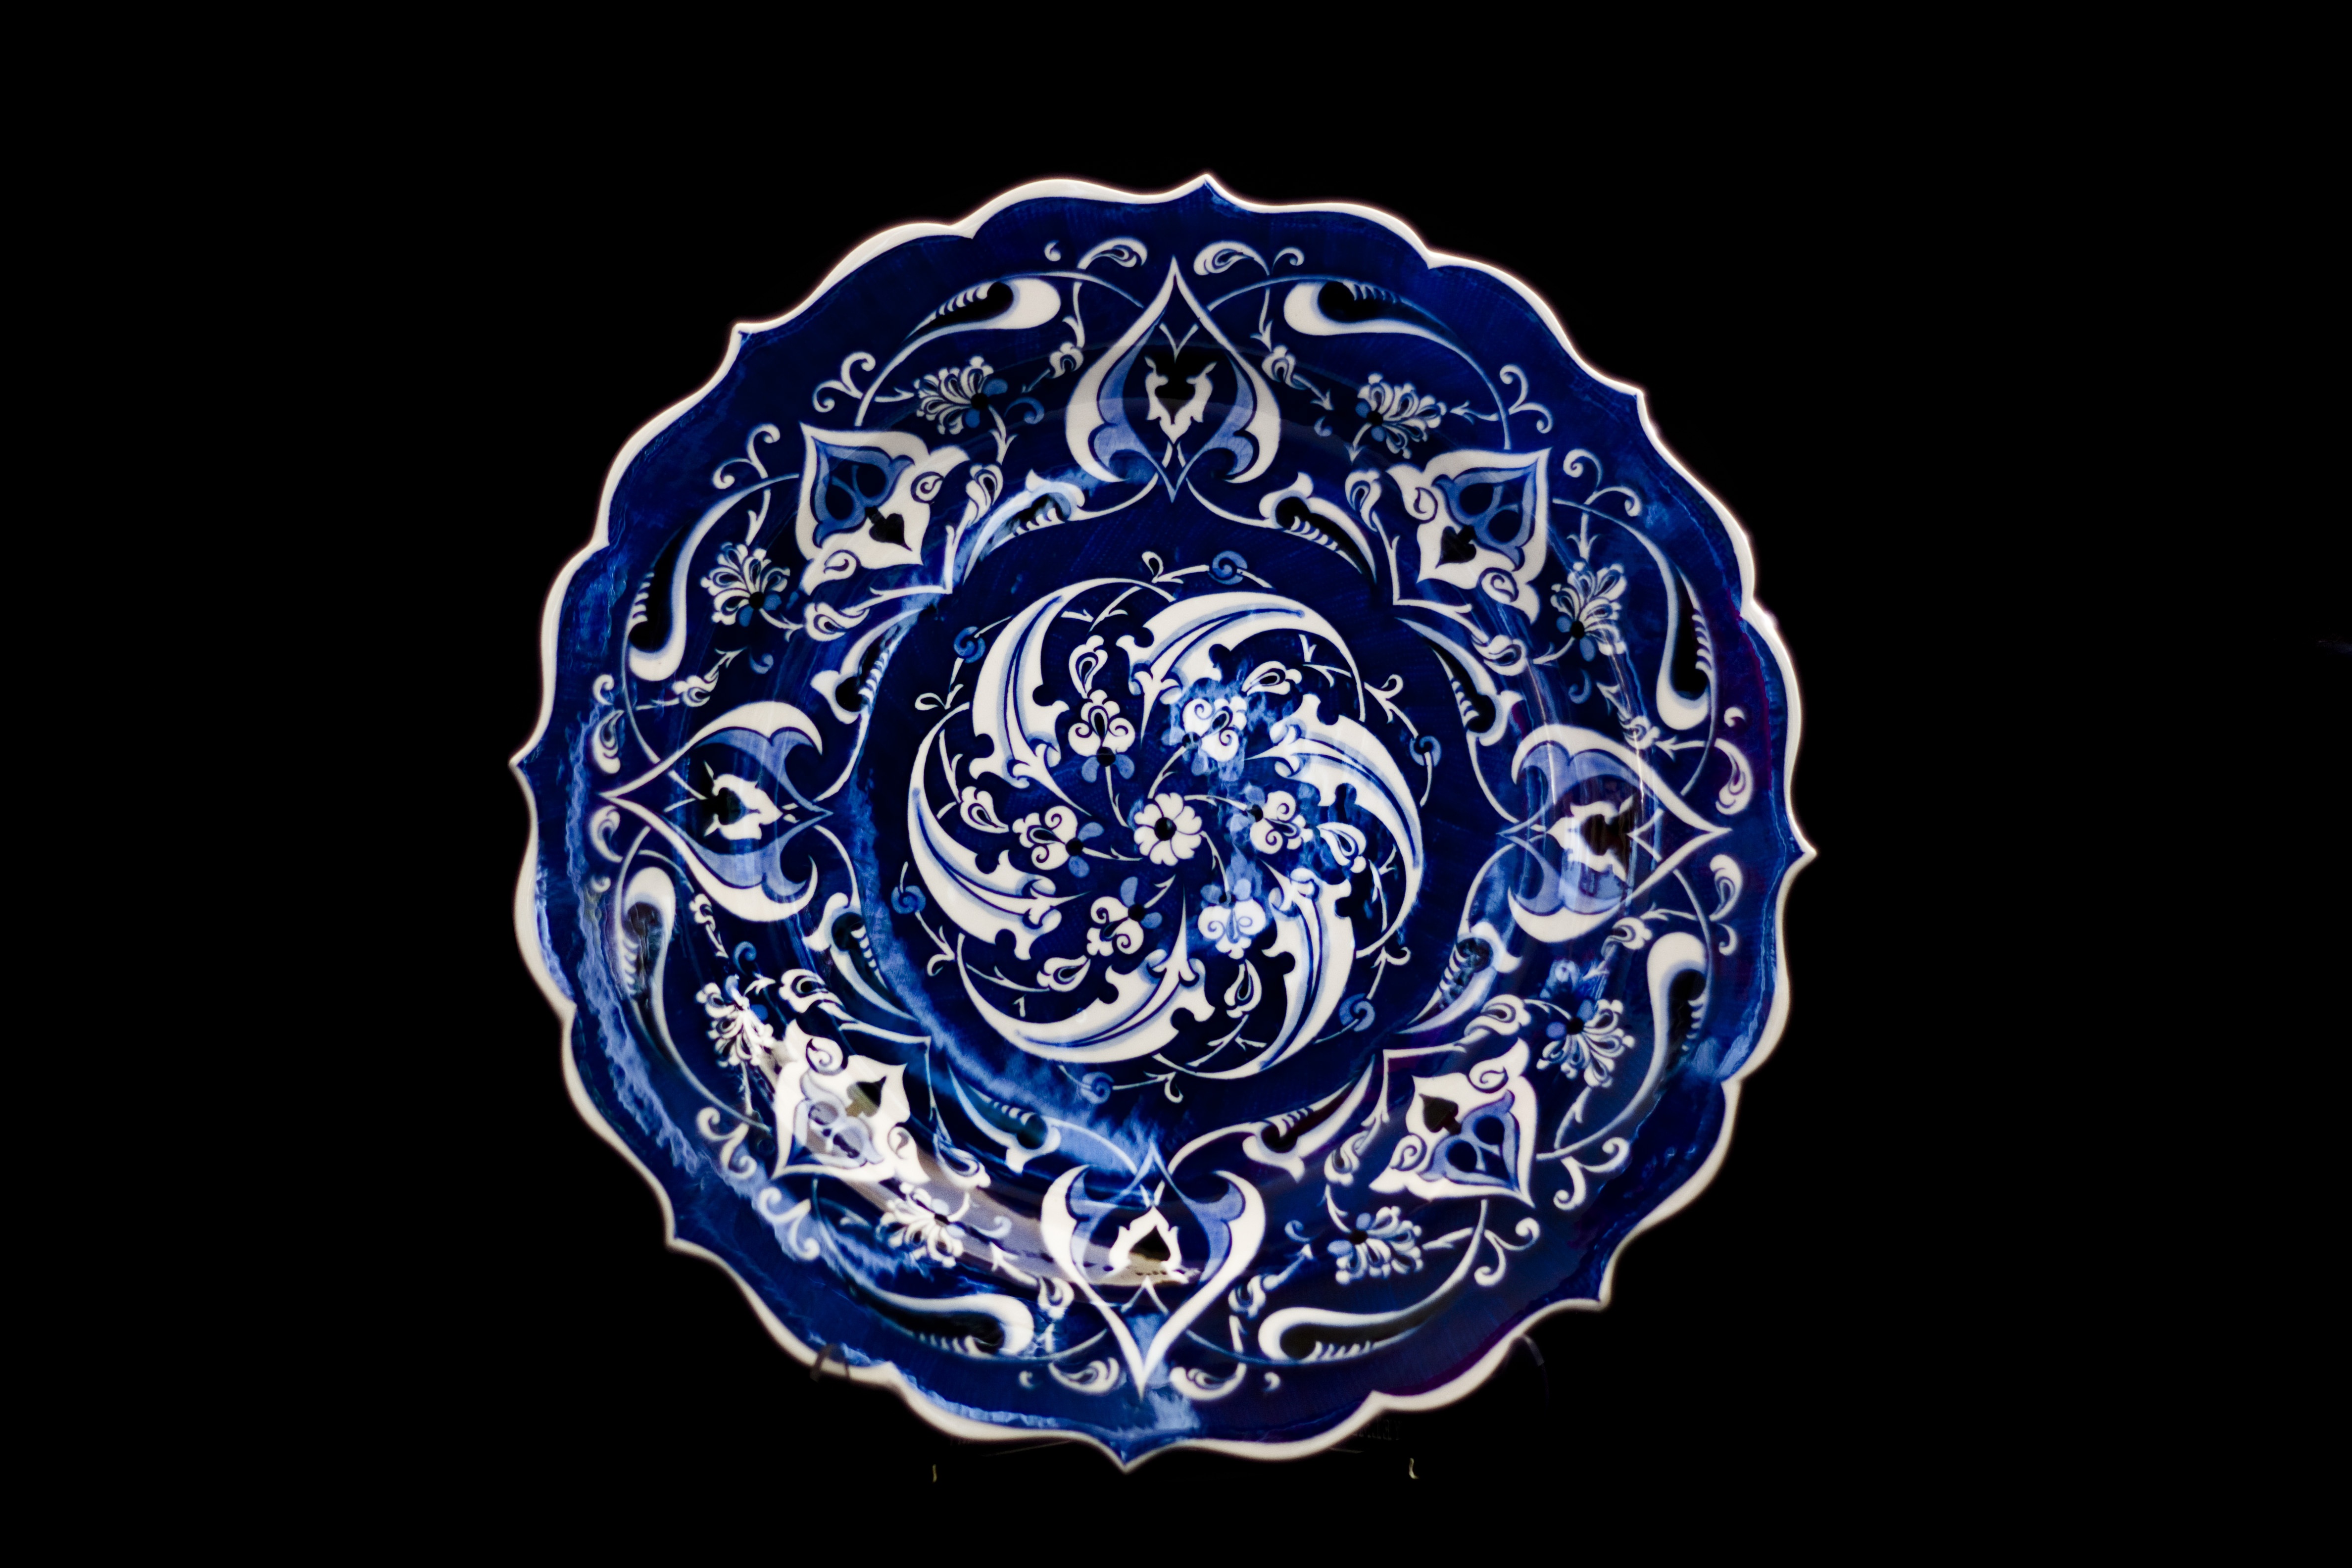
flower, ceramic, plate, tile, blue, circle, turkey, sphere, organ, handicrafts, increased, fractal art, atalay melahat glow, hare tile